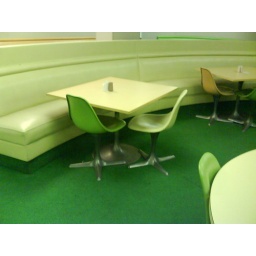
Vintage in Ohio - 70s Design...neon green carpet, chairs and yellow